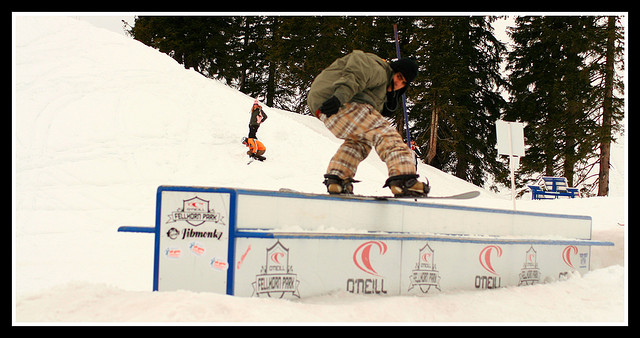
user: Given an image and a question. Answer the question in a short answer. Question: How long has he been snowboarding? Short Answer:
assistant: 3 years